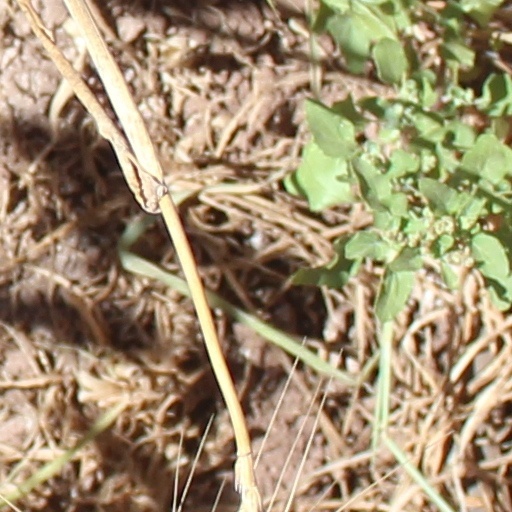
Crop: wheat